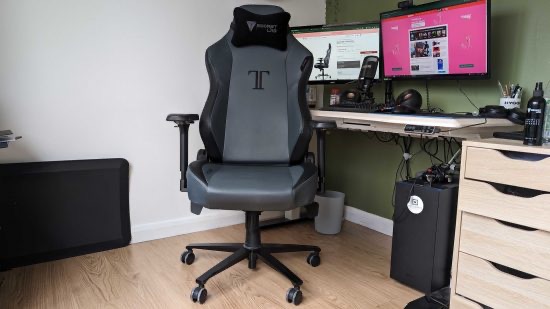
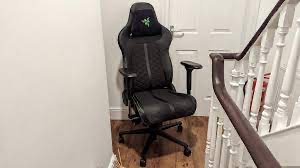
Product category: items_chair
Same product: no